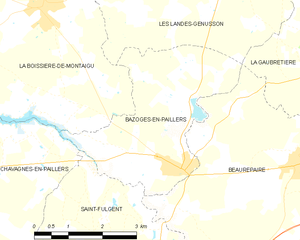
Carte des communes françaises Bazoges-en-Paillers